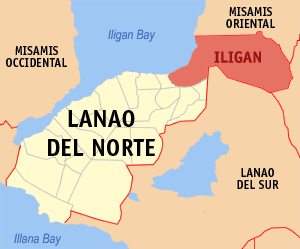
Iligan est une ville des Philippines fortement urbanisée dans le nord de l'île de Mindanao.